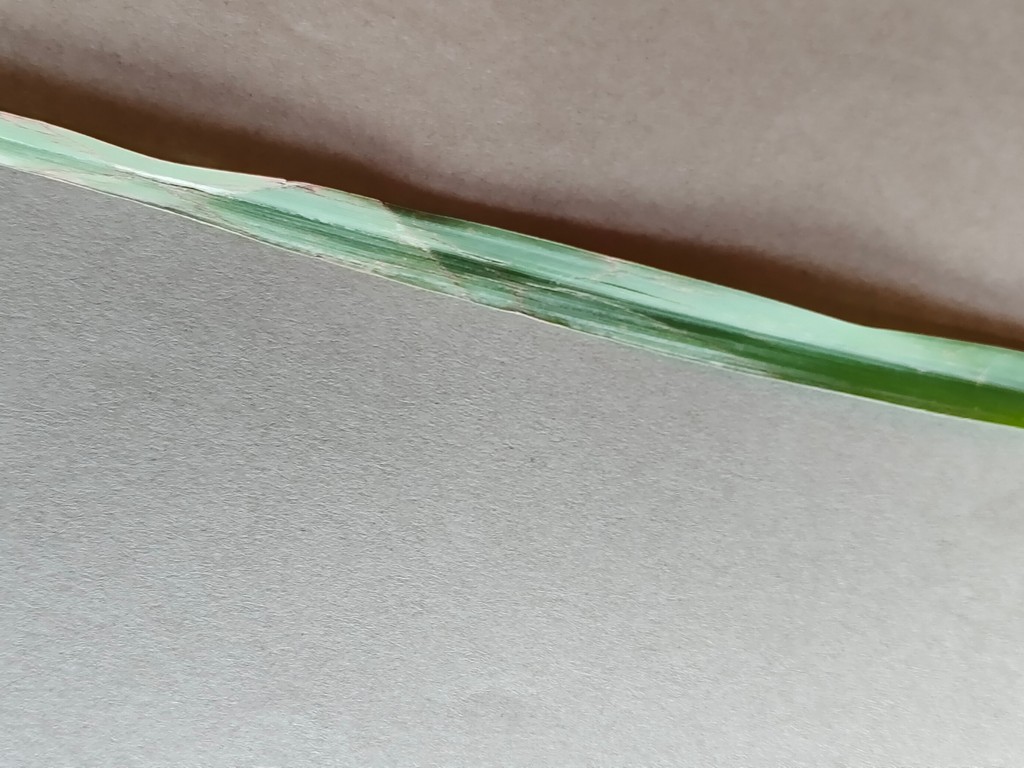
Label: Unhealthy